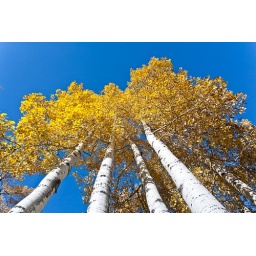
The brilliant gold of Aspen trees in the fall against a cloudless blue Arizona sky.